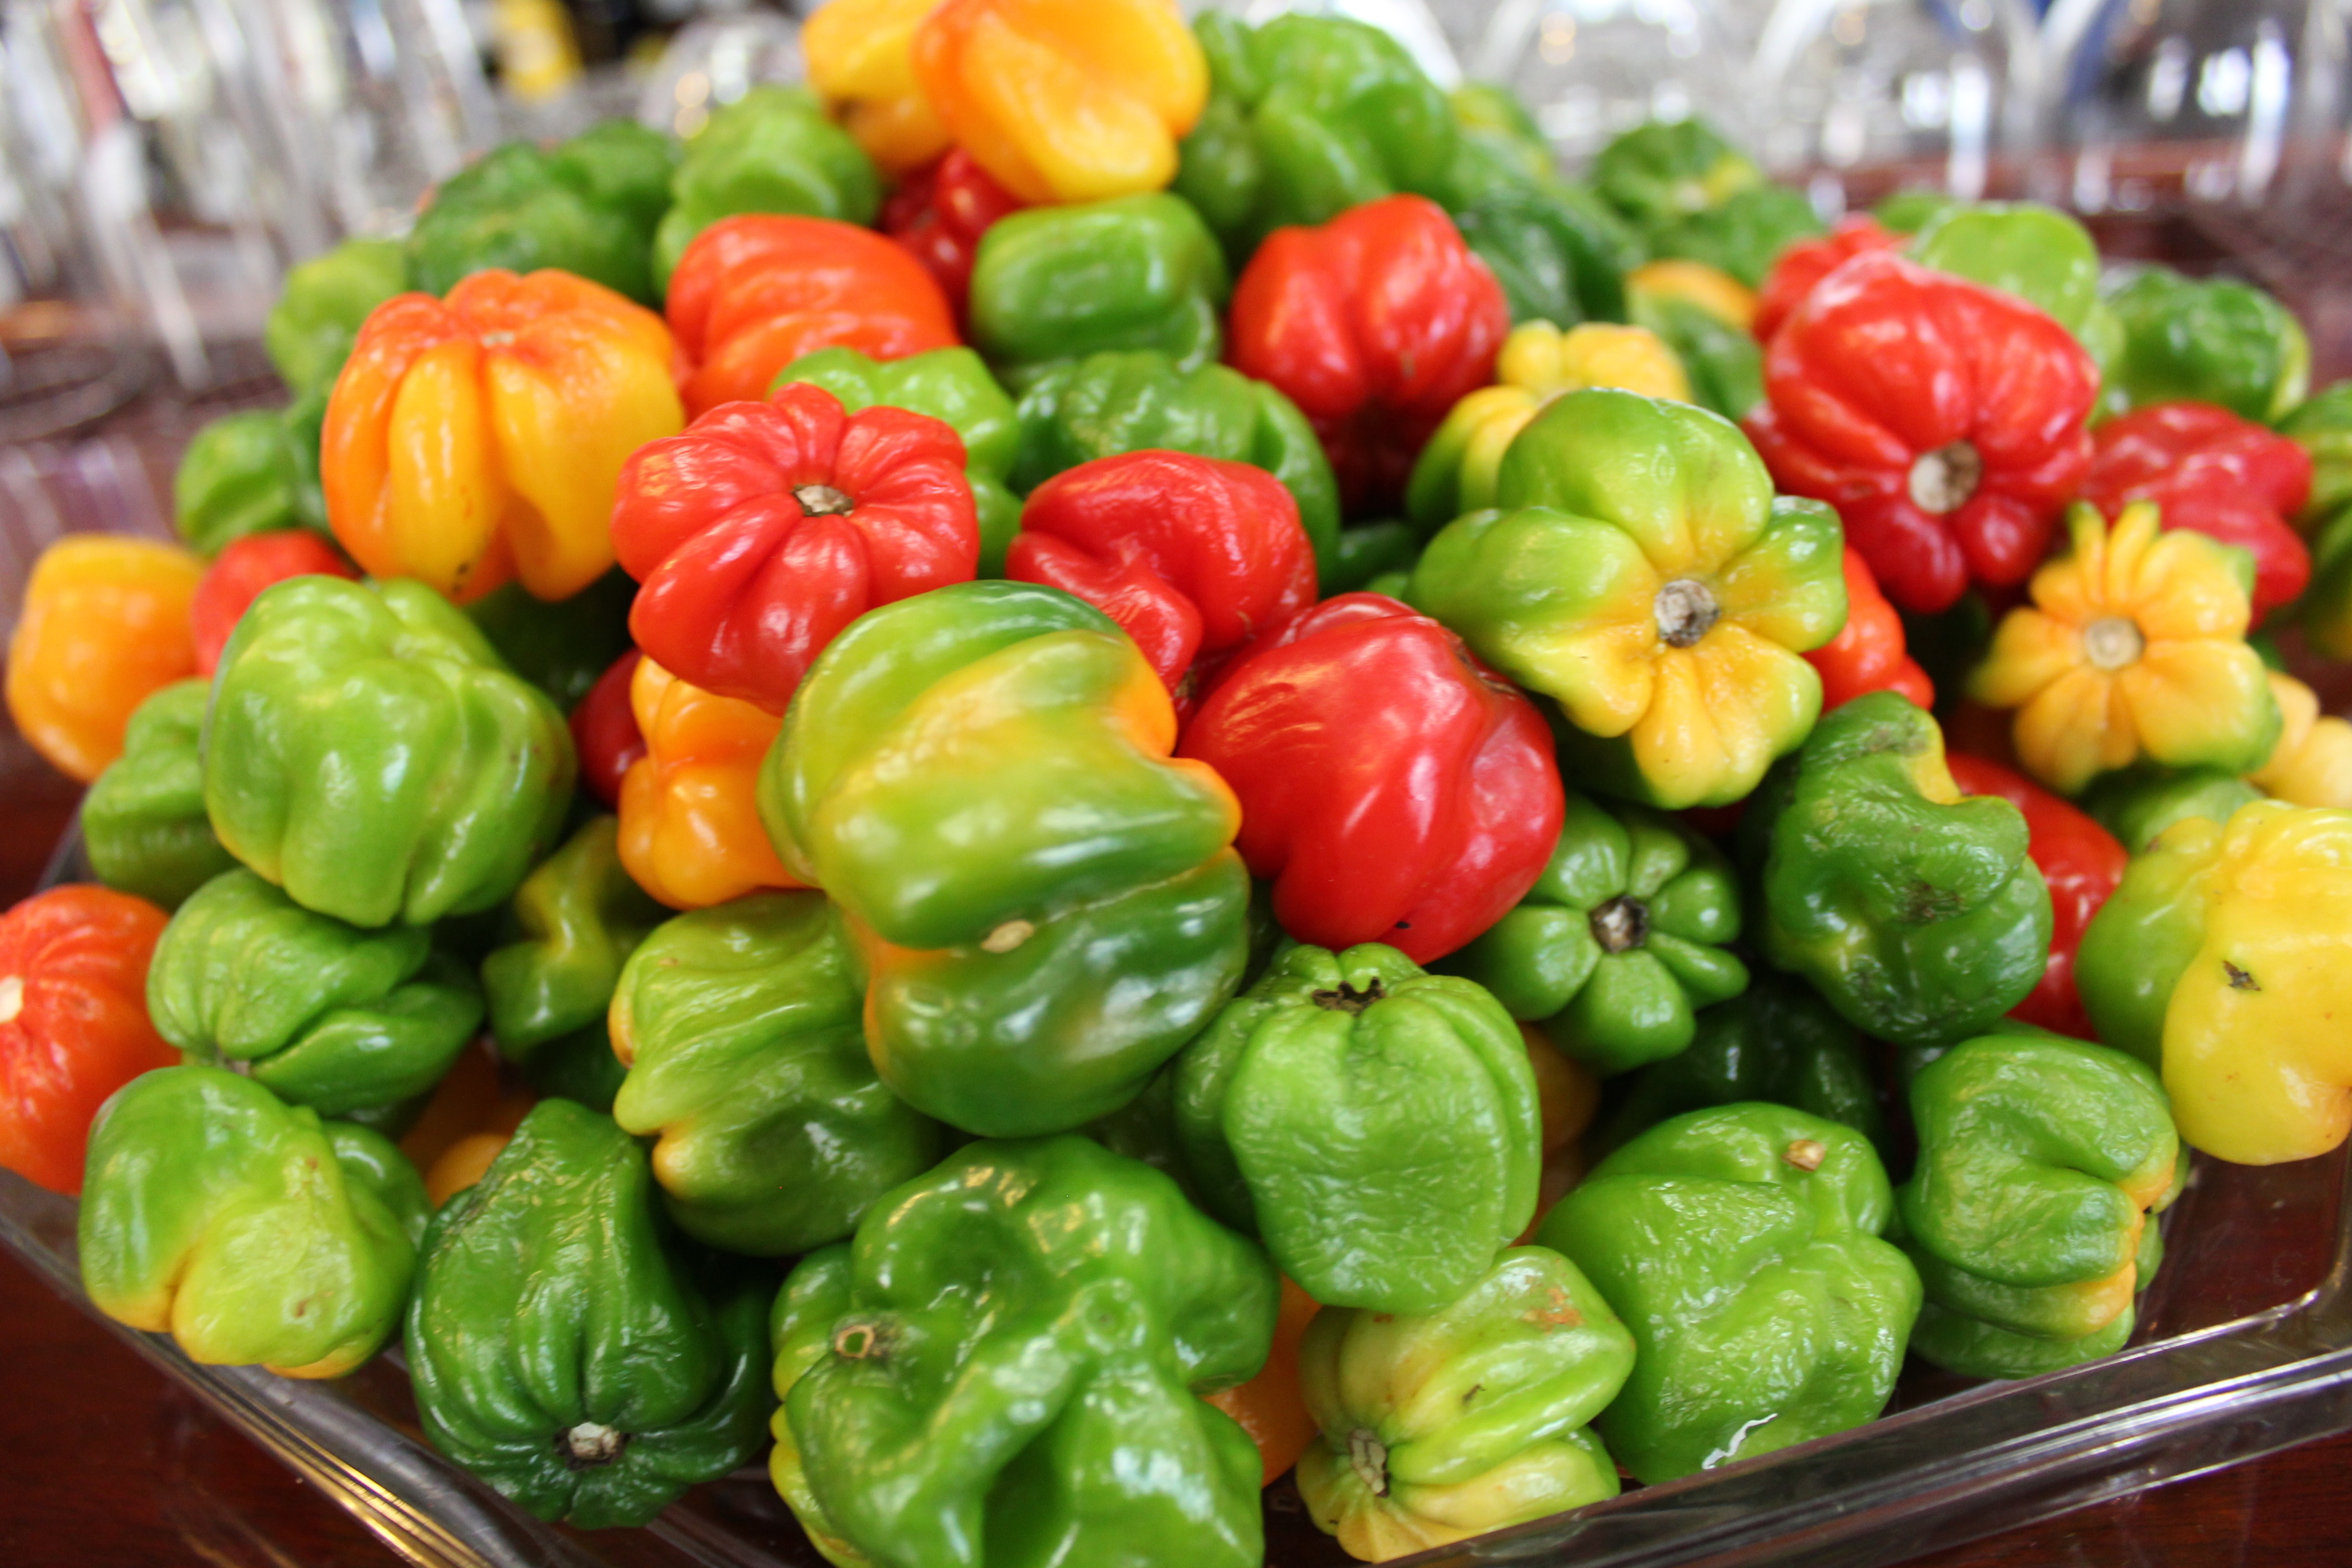
plant, food, green, red, harvest, produce, vegetable, fresh, yellow, garden, healthy, eco, vegetables, peppers, bell pepper, products, bio, vegetable garden, flowering plant, chili pepper, land plant, peperoncini, bell peppers and chili peppers, pimiento, habanero chili